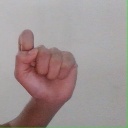
अक्षर: घ